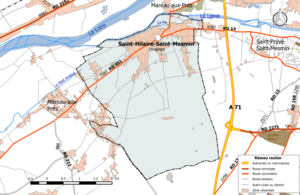
Carte du réseau routier de la commune de fr:Saint-Hilaire-Saint-Mesmin.
Saint-Hilaire-Saint-Mesmin est une commune française, située dans le département du Loiret en région Centre-Val de Loire.